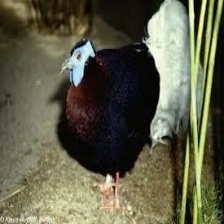
Species: BULWERS PHEASANT
Scientific name: LOPHURA BULWERI